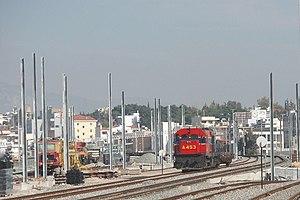
Les MLW A-451 ou officiellement appelés MX-627 forment une série de locomotives Diesel-électriques construites à 20 exemplaires pour l'OSE par MLW.